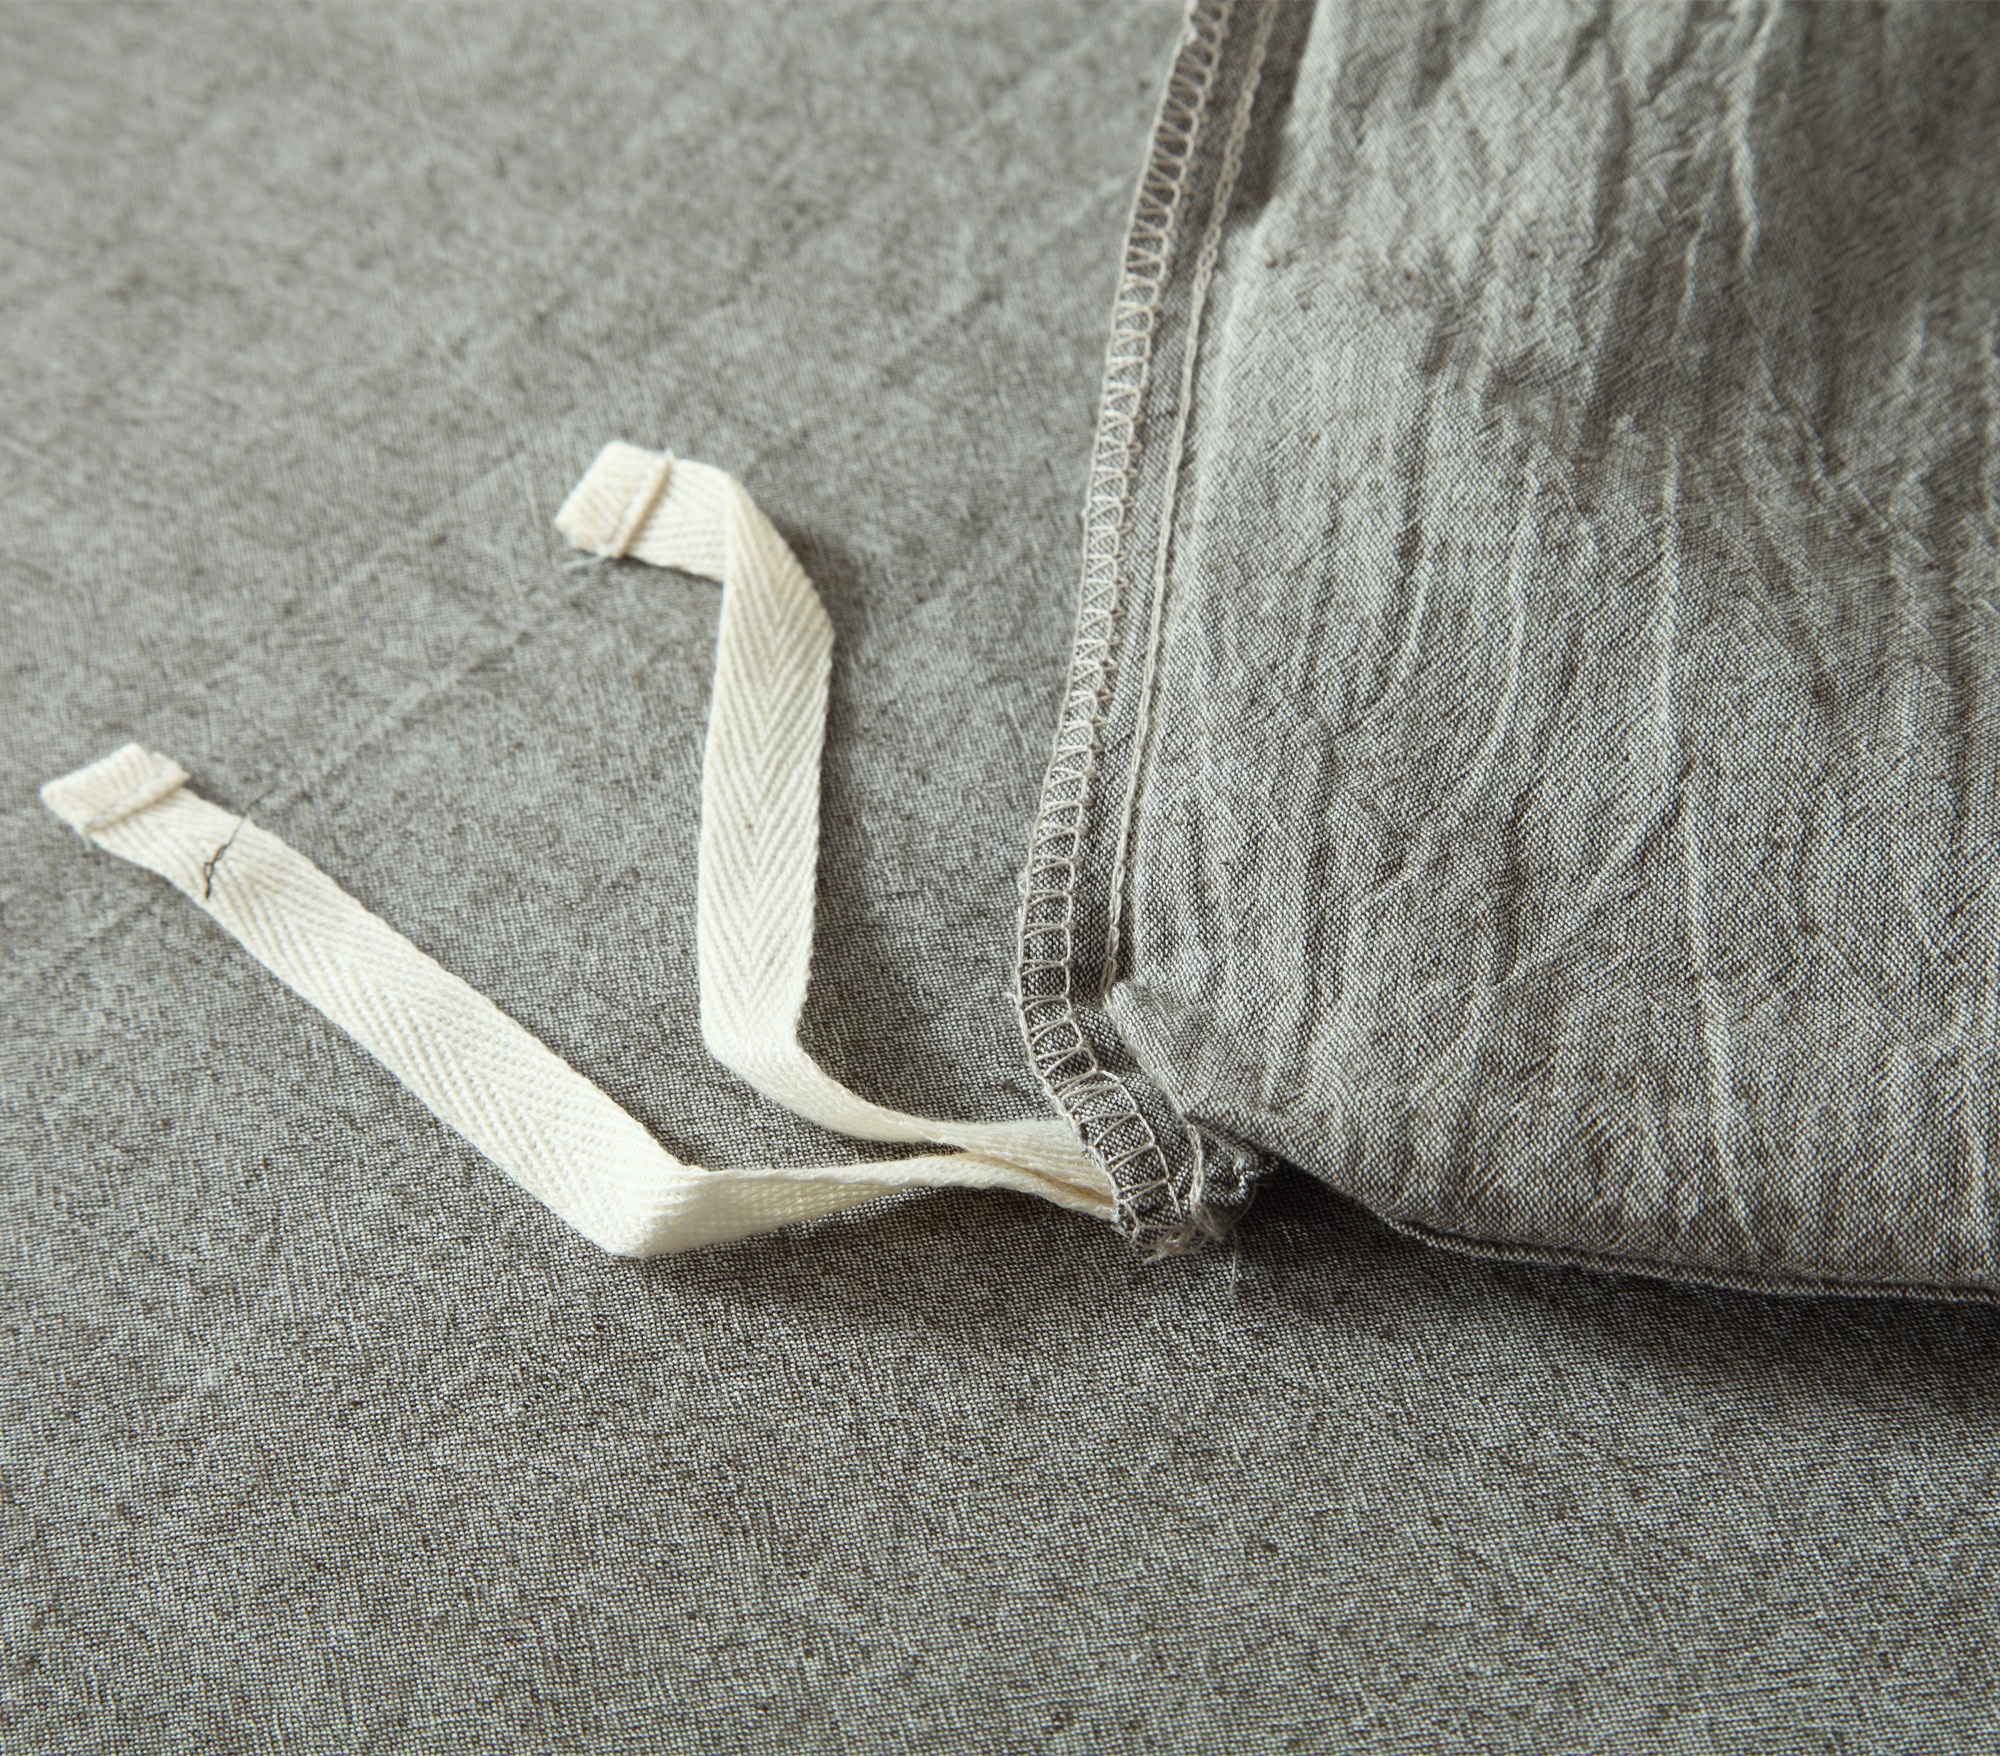
wood, material, fabric, textile, flooring, textiles, bandage, fluid systems